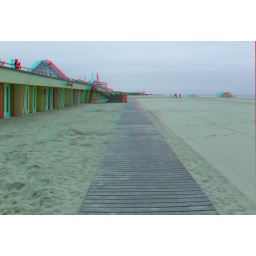
Le Touqet Beach in anglyph 3D red blue / cyan glasses